Alexander Croke

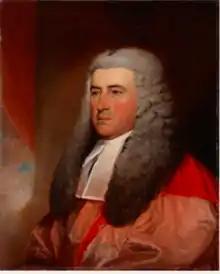
Sir Alexander Croke by Robert Field, National Gallery of Canada

Sir Alexander Croke (July 22, 1758 – December 27, 1842) was a British judge, colonial administrator and author influential in Nova Scotia of the early nineteenth century.